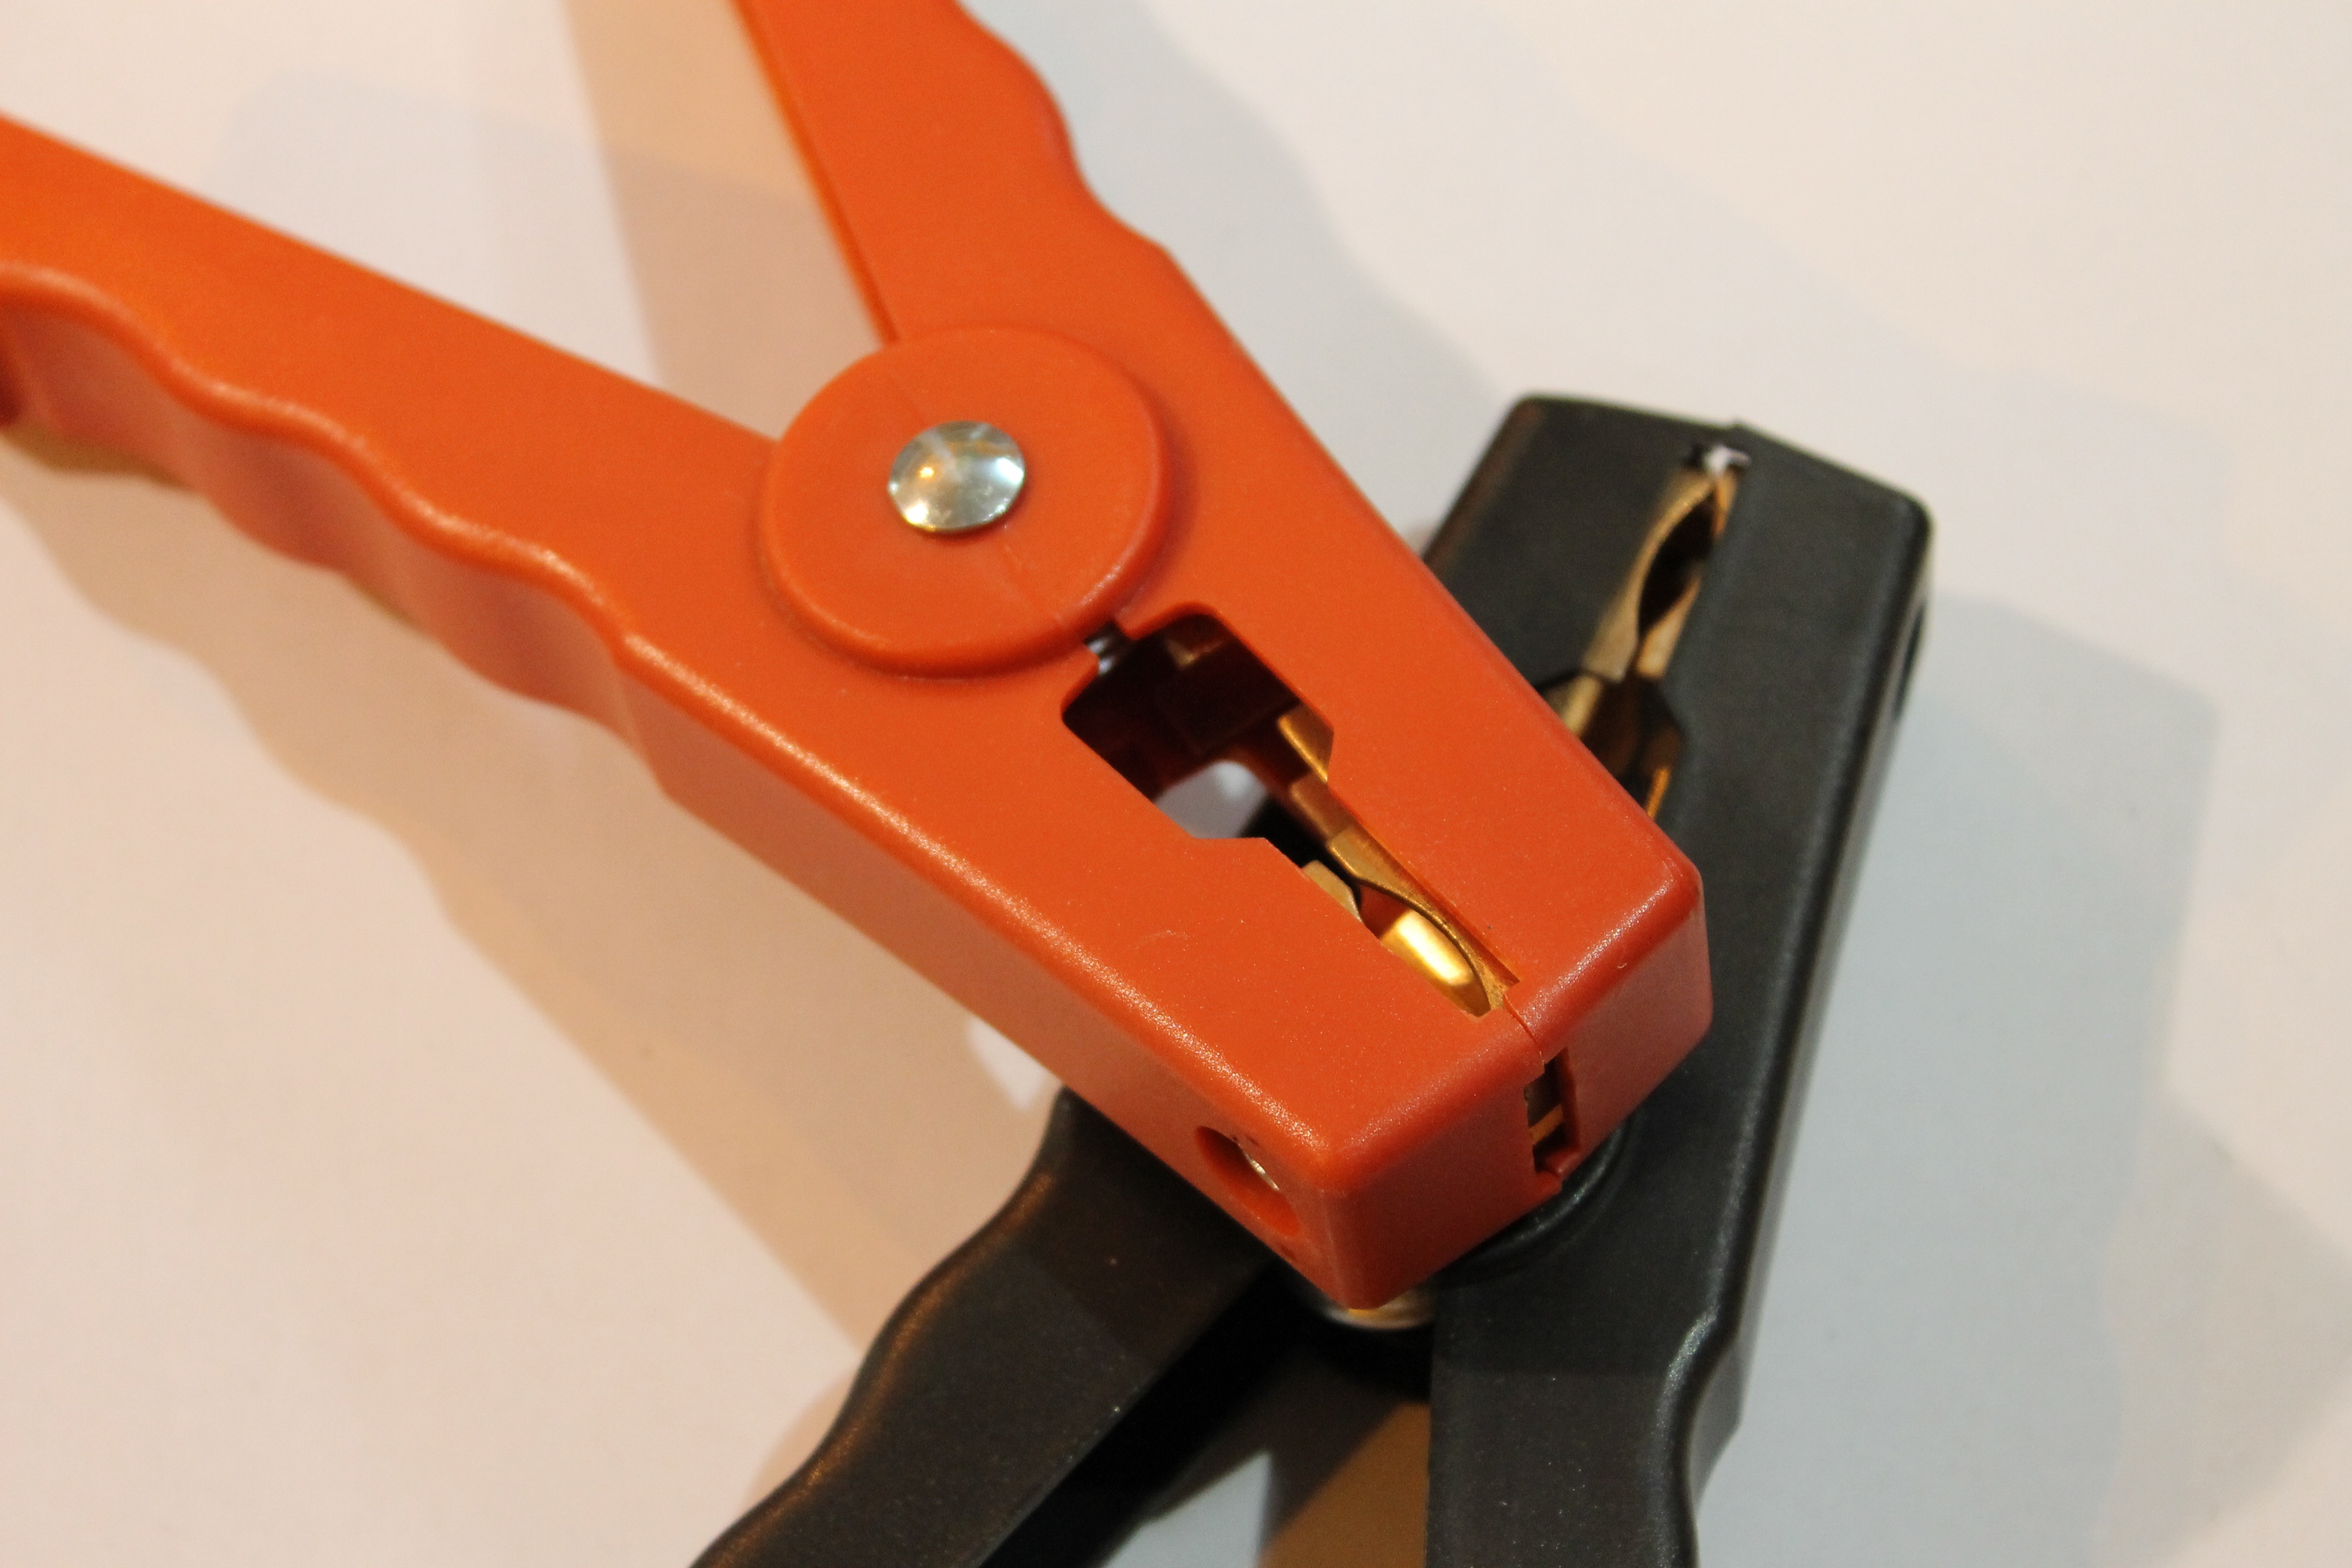
guitar, tool, alligator, battery, connection, terminals, clamp, trigger, string instrument, plucked string instruments